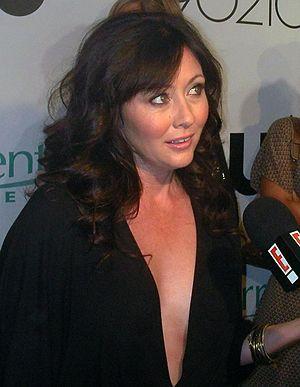
Beverly Hills, 90210 est un feuilleton télévisé américain en 294 épisodes de 44 minutes, créé par Darren Star et diffusé entre le 4 octobre 1990 et le 17 mai 2000 sur le réseau FOX et en simultané sur le réseau Global au Canada.
Charmed est une série télévisée américaine en 178 épisodes de 42 minutes environ créée par Constance M. Burge, produite par Aaron Spelling, et diffusée du 7 octobre 1998 au 21 mai 2006 sur The WB et sur CTV au Canada.
Heathers est une série télévisée américaine en 10 épisodes de 32 à 40 minutes créée par Jason Micallef et basée sur le film Fatal Games de Michael Lehmann, sorti au cinéma en 1989.
Shannen Doherty [ˈʃænən ˈdoʊɚti] est une actrice et réalisatrice américaine, née le 12 avril 1971 à Memphis.